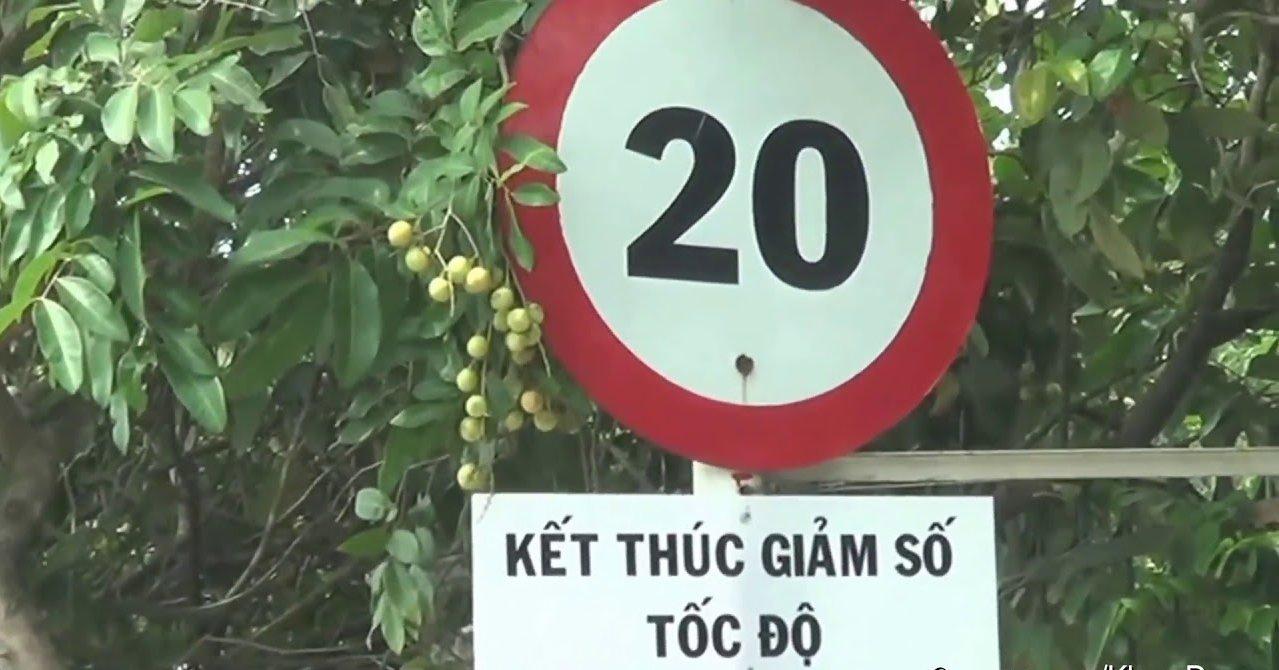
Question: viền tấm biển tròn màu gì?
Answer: màu đỏ